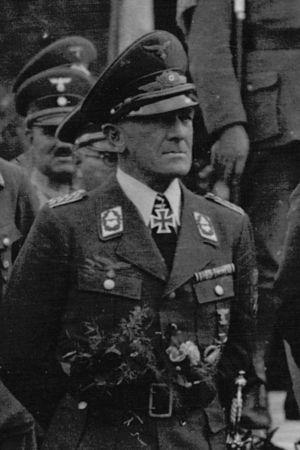
Le grade de General der Fallschirmtruppe est un grade d’officier général de la Luftwaffe, l'armée de l'air de la Wehrmacht à l'époque du Allemagne nazie. Ce grade est équivalent à celui de général de corps d'armée en France.